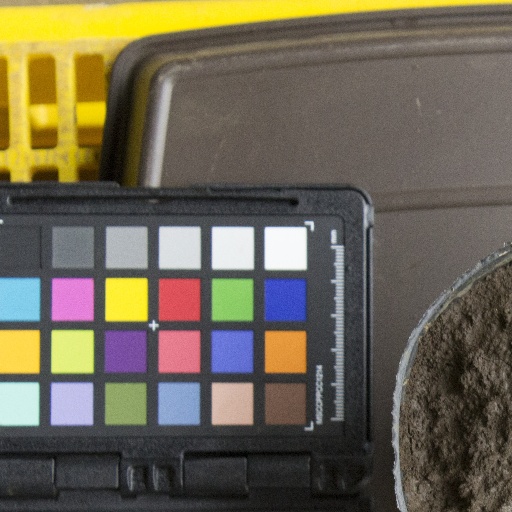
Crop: soybean